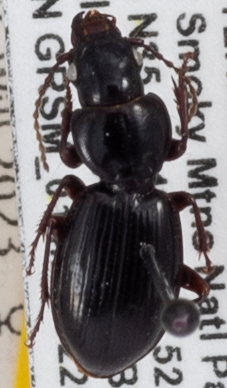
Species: Cyclotrachelus freitagi
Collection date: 2022-08-16
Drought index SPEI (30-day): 1.01
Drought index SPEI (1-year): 0.938
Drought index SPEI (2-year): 2.09